Scotch Bonnet Ridge

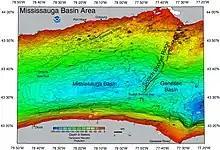

Scotch Bonnet Ridge is a geologic ridge that crosses the Canada-United States border, in Lake Ontario, south of Prince Edward County. Scotch Bonnet Island and Nicholson Island lie off the shore of Prince Edward County.